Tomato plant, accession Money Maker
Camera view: tilt-top (135 deg); turntable rotation: 30 degrees
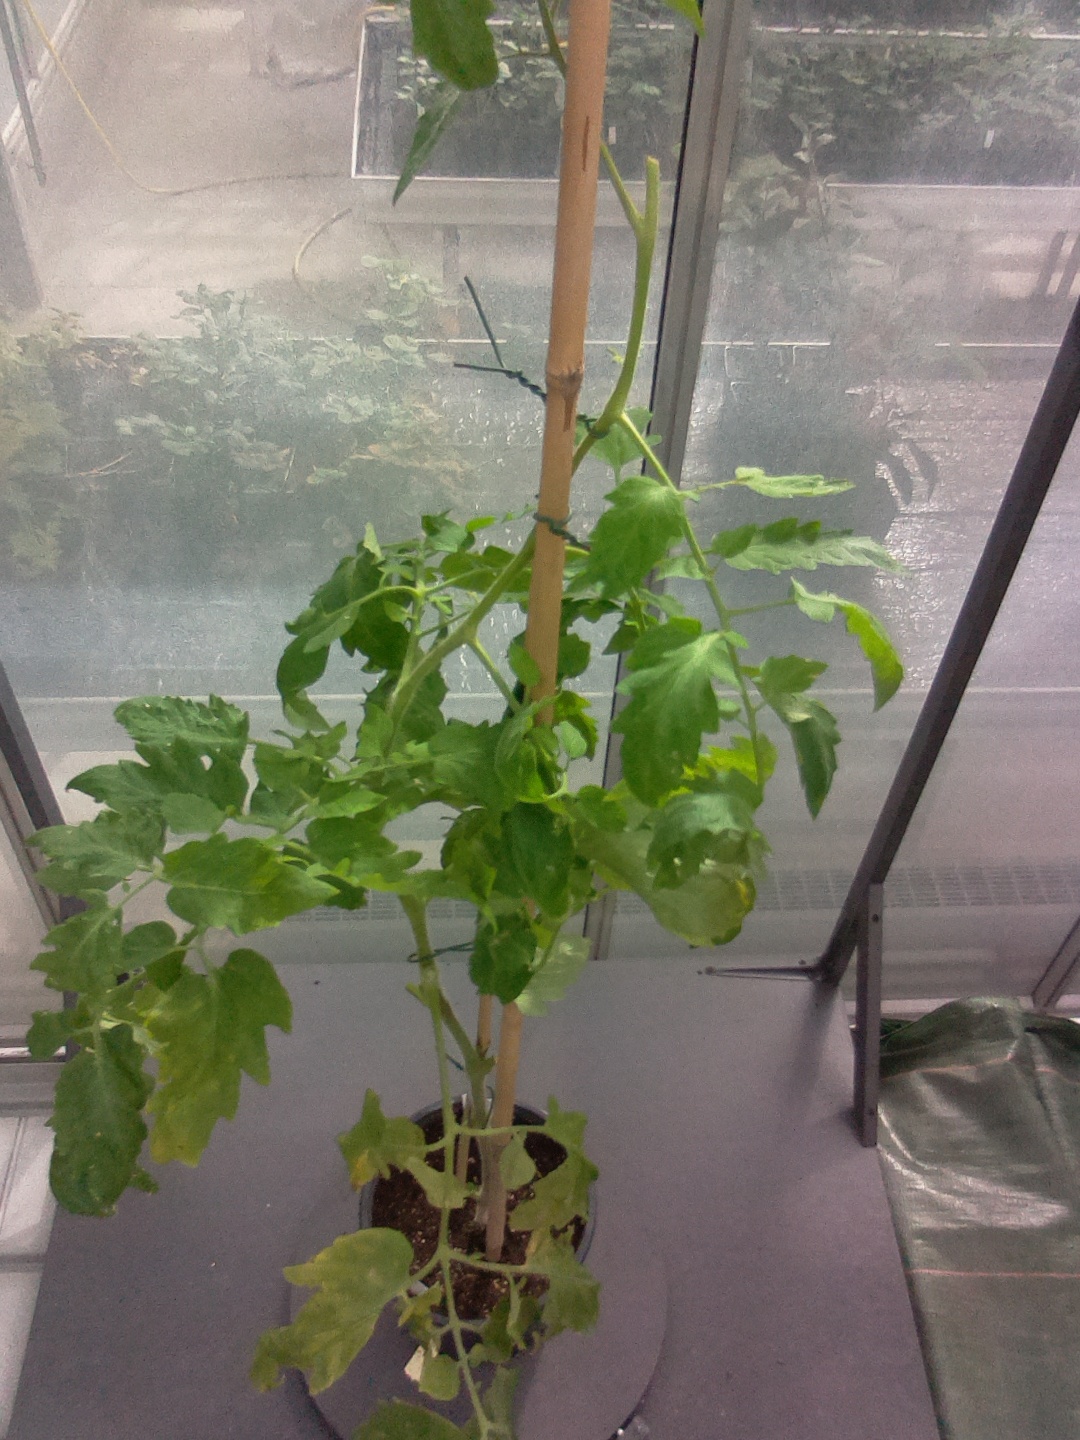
BBCH growth stage 51: First inflorence visible, visible closed flower bud